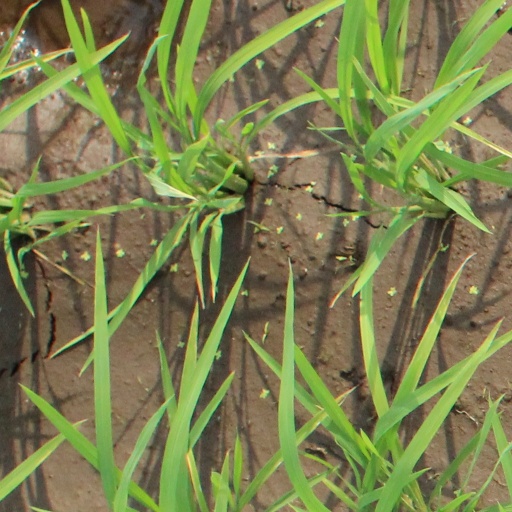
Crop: rice